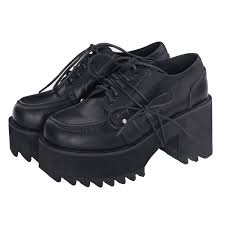
Waste category: shoes